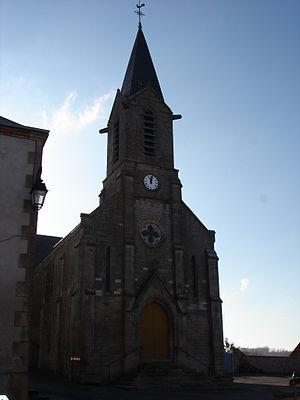
Pérassay (36)
Pérassay est une commune française située dans le département de l'Indre, en région Centre-Val de Loire.